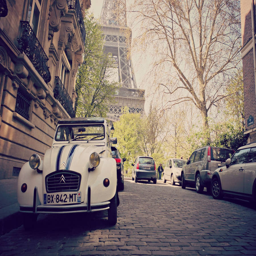
blurred city lights over the cars wallpaper